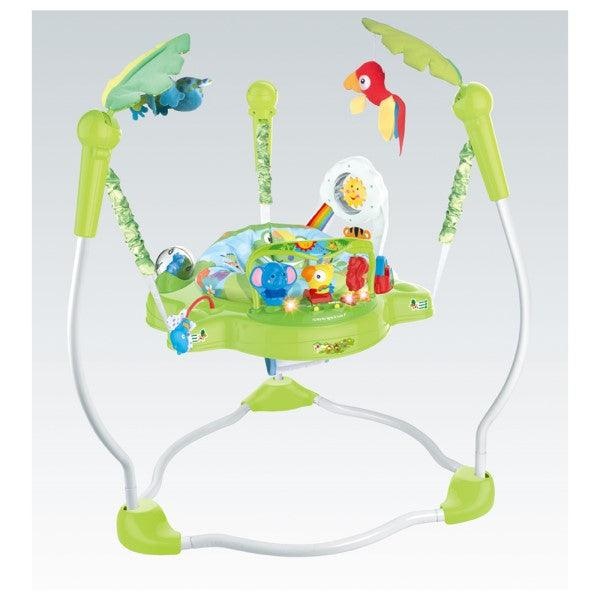
Jolly Baby Jumper
Jolly Baby Jumper: Safe, Entertaining, and Growth-Friendly! Get ready for a world of safe jumping fun with the Jolly Baby Jumper! Designed to provide endless entertainment while promoting your baby's development, this freestanding jumper is a must-have for every little explorer. Features: Tons of Safe Fun: Activate rainforest music and lights for an immersive jumping experience that delights the senses and encourages exploration. Sturdy Steel Frame: The free-standing steel frame ensures your baby can jump safely without the need for doorways, offering peace of mind for parents. 360° Spinning Seat: Let your baby explore all the toys around them and overhead with the spinning seat, promoting sensory development and curiosity. Plush Seat Pad: The soft and plush seat pad is machine washable, ensuring your baby's comfort and hygiene at all times. Adjustable Height: With 3 position height adjustments, the Jolly Baby Jumper grows with your baby, providing a custom fit for their age and developmental stage. Easy Installation: Set up the freestanding jumper effortlessly at home, and when not in use, the sturdy frame conveniently folds for storage. Safety Features: Fabric spring covers keep little fingers safe, ensuring a worry-free jumping experience for both baby and parents. Specifications: Maximum Height: 32 inches (81 cm) Grows with Baby: Adjustable height positions accommodate your baby's growth and development. Machine Washable: The comfortable seat pad is both machine washable and dryer safe, making cleaning a breeze. Invest in Your Baby's Joy and Development! The Jolly Baby Jumper is more than just a toy; it's a tool for exploration, growth, and fun! Treat your little one to hours of safe jumping entertainment and watch as they discover the joy of movement and play. If you LOVE this product, pre-order it with an approx. 7- 10 day lead time from receiving proof of payment. It is worth the wait! Order Now and Let the Jolly Baby Jumper Become Your Baby's Favorite Playground!
Brand: Baobabtrees
Category: Baby & Toddler > Baby Toys & Activity Equipment > Baby Jumpers & Swings > Baby Jumpers